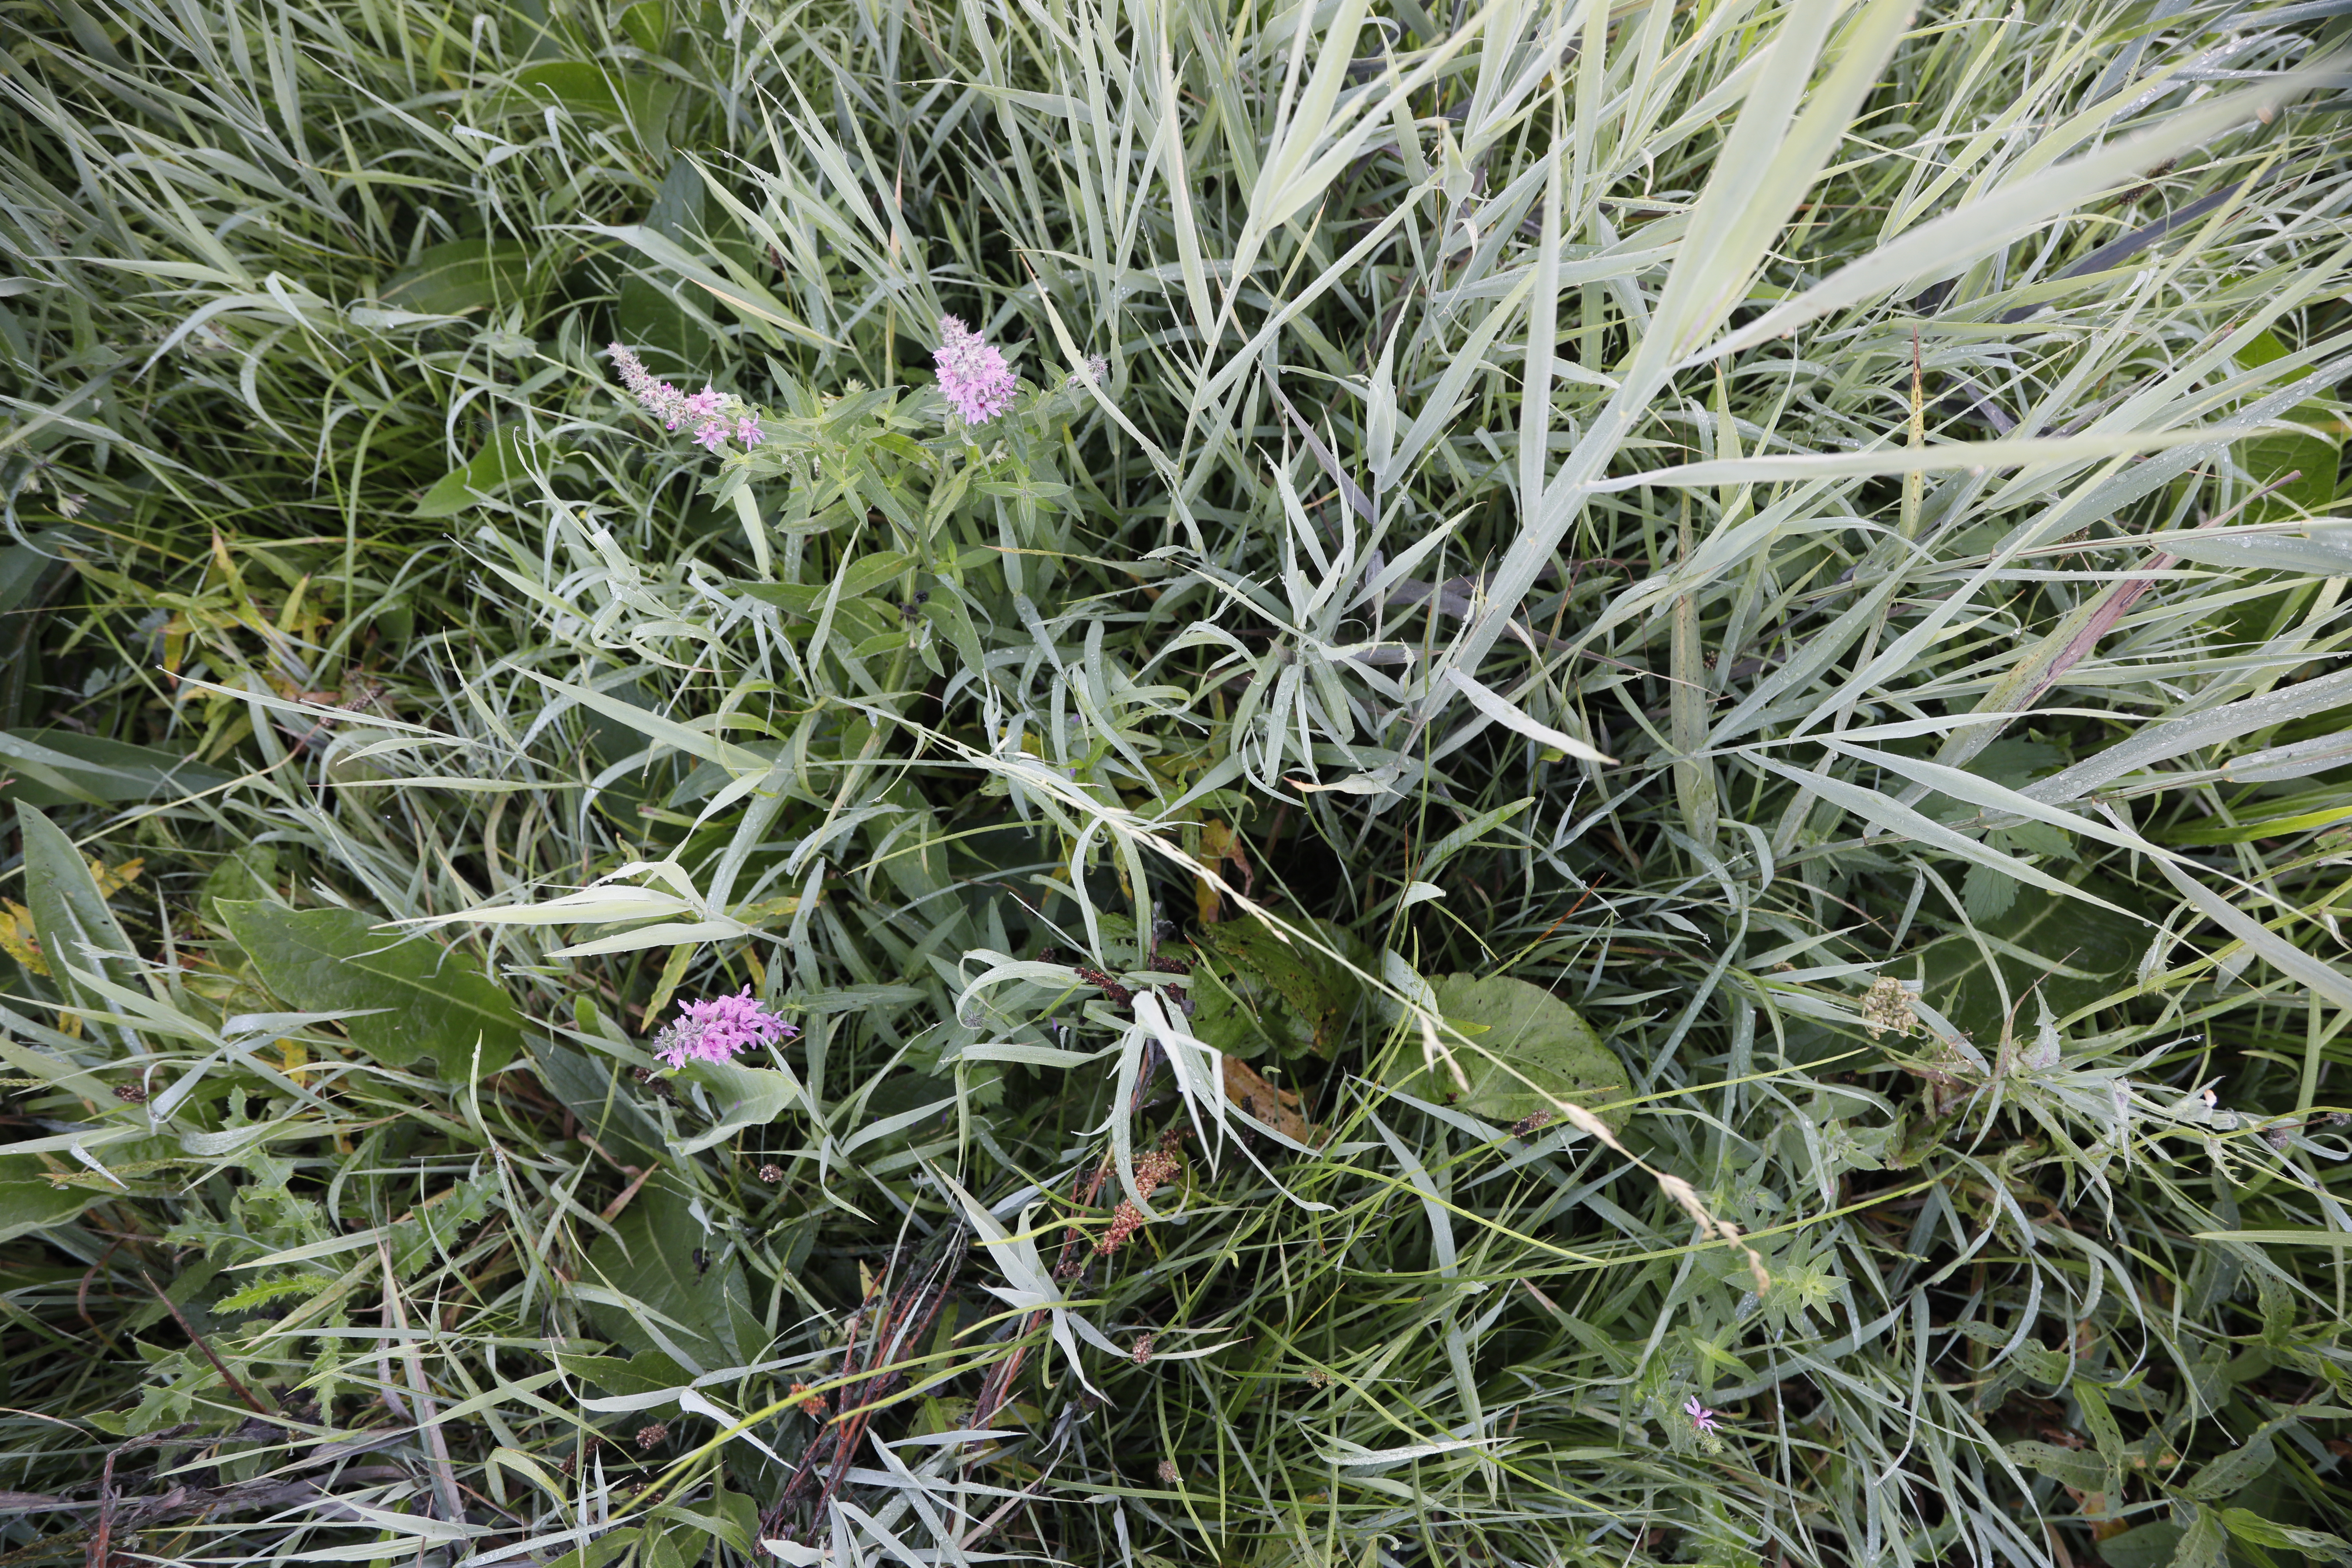
Plant species: Lythrum salicaria